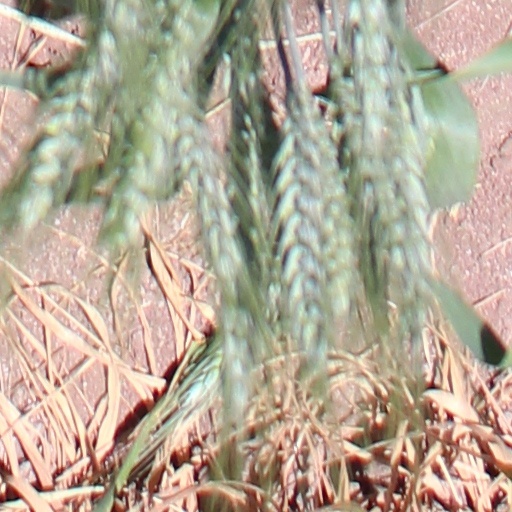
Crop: wheat